Final Resolution (2023)

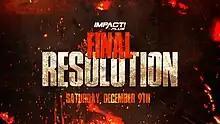
Promotional poster

The 2023 Final Resolution was the professional wrestling event produced by Impact Wrestling. It took place on December 9, 2023, at the Don Kolov Arena in Mississauga, Ontario, Canada and aired on Impact Plus. It was the 12th event under the Final Resolution chronology, the first to be held since the 2020 event.